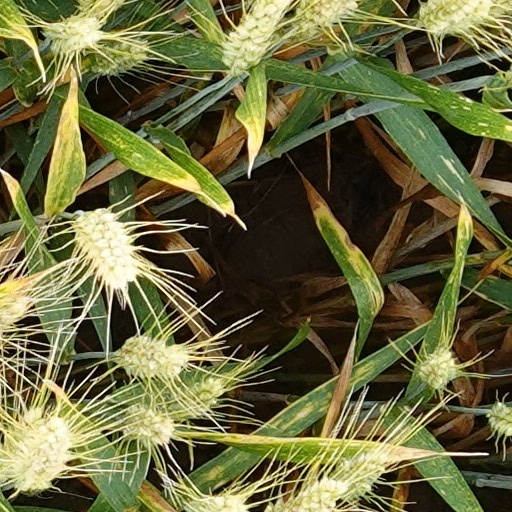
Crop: wheat